Huon Show

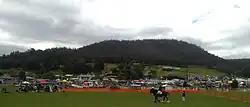
2014 Huon Show

The Huon Show or Huon Agricultural Show is an annual agricultural show running from 1947 to 2019 & since 2022, located at Ranelagh Showgrounds in Ranelagh in the Huon Valley, Tasmania, Australia. It attracts around 13,000 visitors yearly, featuring a range of attractions including a large local produce section, exhibition livestock including a large Alpaca section, flower competitions, and over 102 stalls by local businesses. It is held on the second Saturday of every November, though it used to be held on 8 December, which was for some time a bank holiday for residents of the Huon Valley.